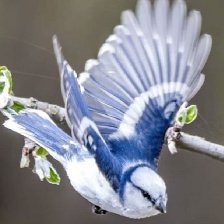
Species: AZURE TIT
Scientific name: CYANISTES CYANUS